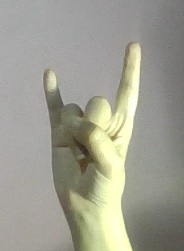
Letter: la